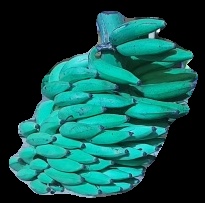
Variety: elakki-bale
Grade: grade3